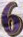
Number: 6